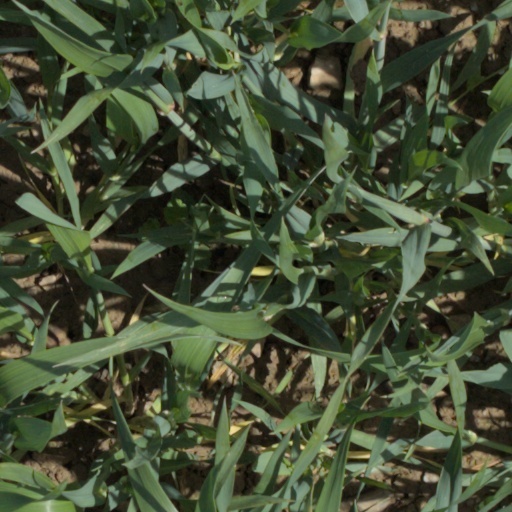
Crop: wheat